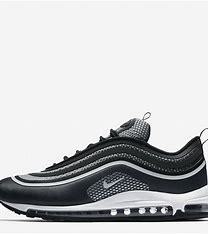
Brand: Nike
Model: Air Max 97 Ultra 17